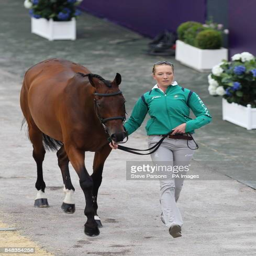
equestrian with her horse takes part